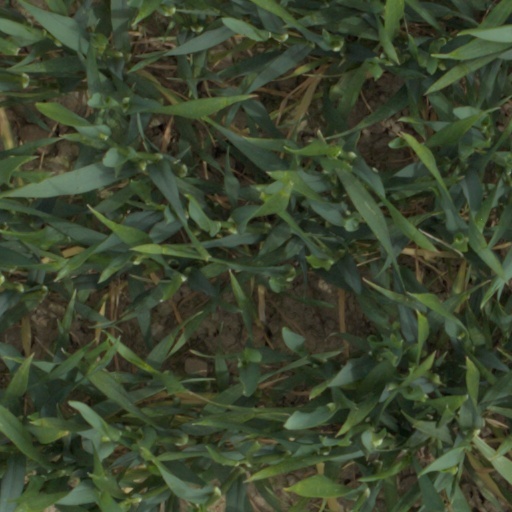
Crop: wheat